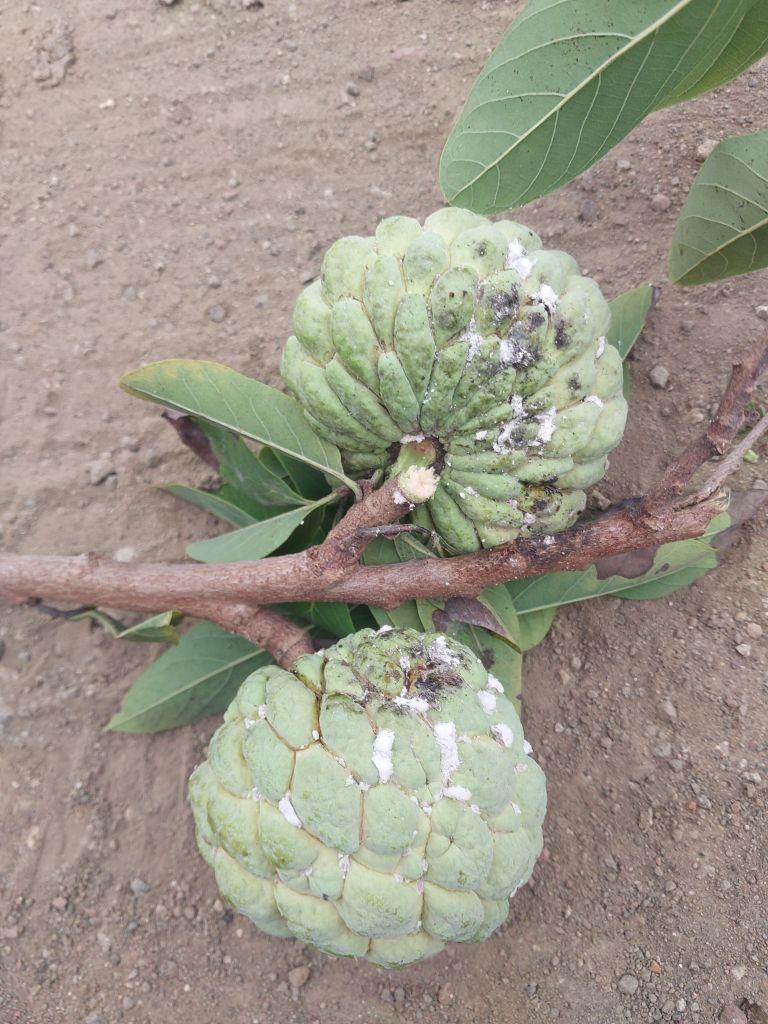
Disease label: Leaf spot on fruit